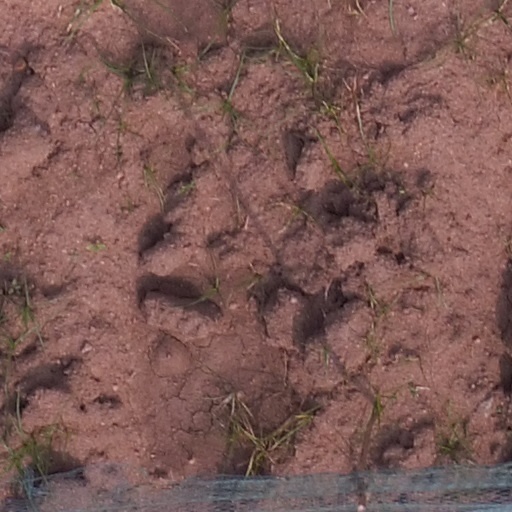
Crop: maize; corn